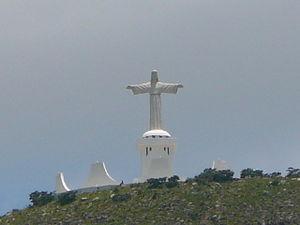
Cet article recense les statues les plus hautes actuellement érigées.